122nd Fighter Wing

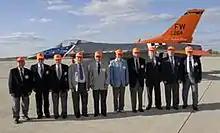
Ten original members of the 358th Fighter Group pose in front of the U.S. Air Force 122nd Fighter Wing's heritage jet at their final reunion, which was hosted by the 122nd Fighter Wing in Terre Haute AGB, Indiana in October 2008. The 358th FG, the "Orange Tails", was activated in January 1943. During the Second World War this unit was awarded three Distinguished Unit Citations and the Croix de Guerre.

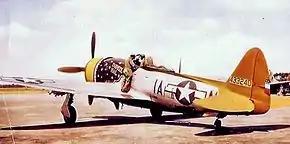
Republic P-47D-30-RA Thunderbolt Serial No. 44-33240 of the 356th Fighter Squadron

The 358th Fighter Group trained in the Mid-Atlantic United States with P-40 Warhawks, 1943. While in training also used for air defense of Philadelphia area. Moved to England during September and October 1943, they were equipped with P-47 Thunderbolts and began operations on 20 December 1943 and served in combat with Eighth and later, Ninth Air Forces until V-E Day.